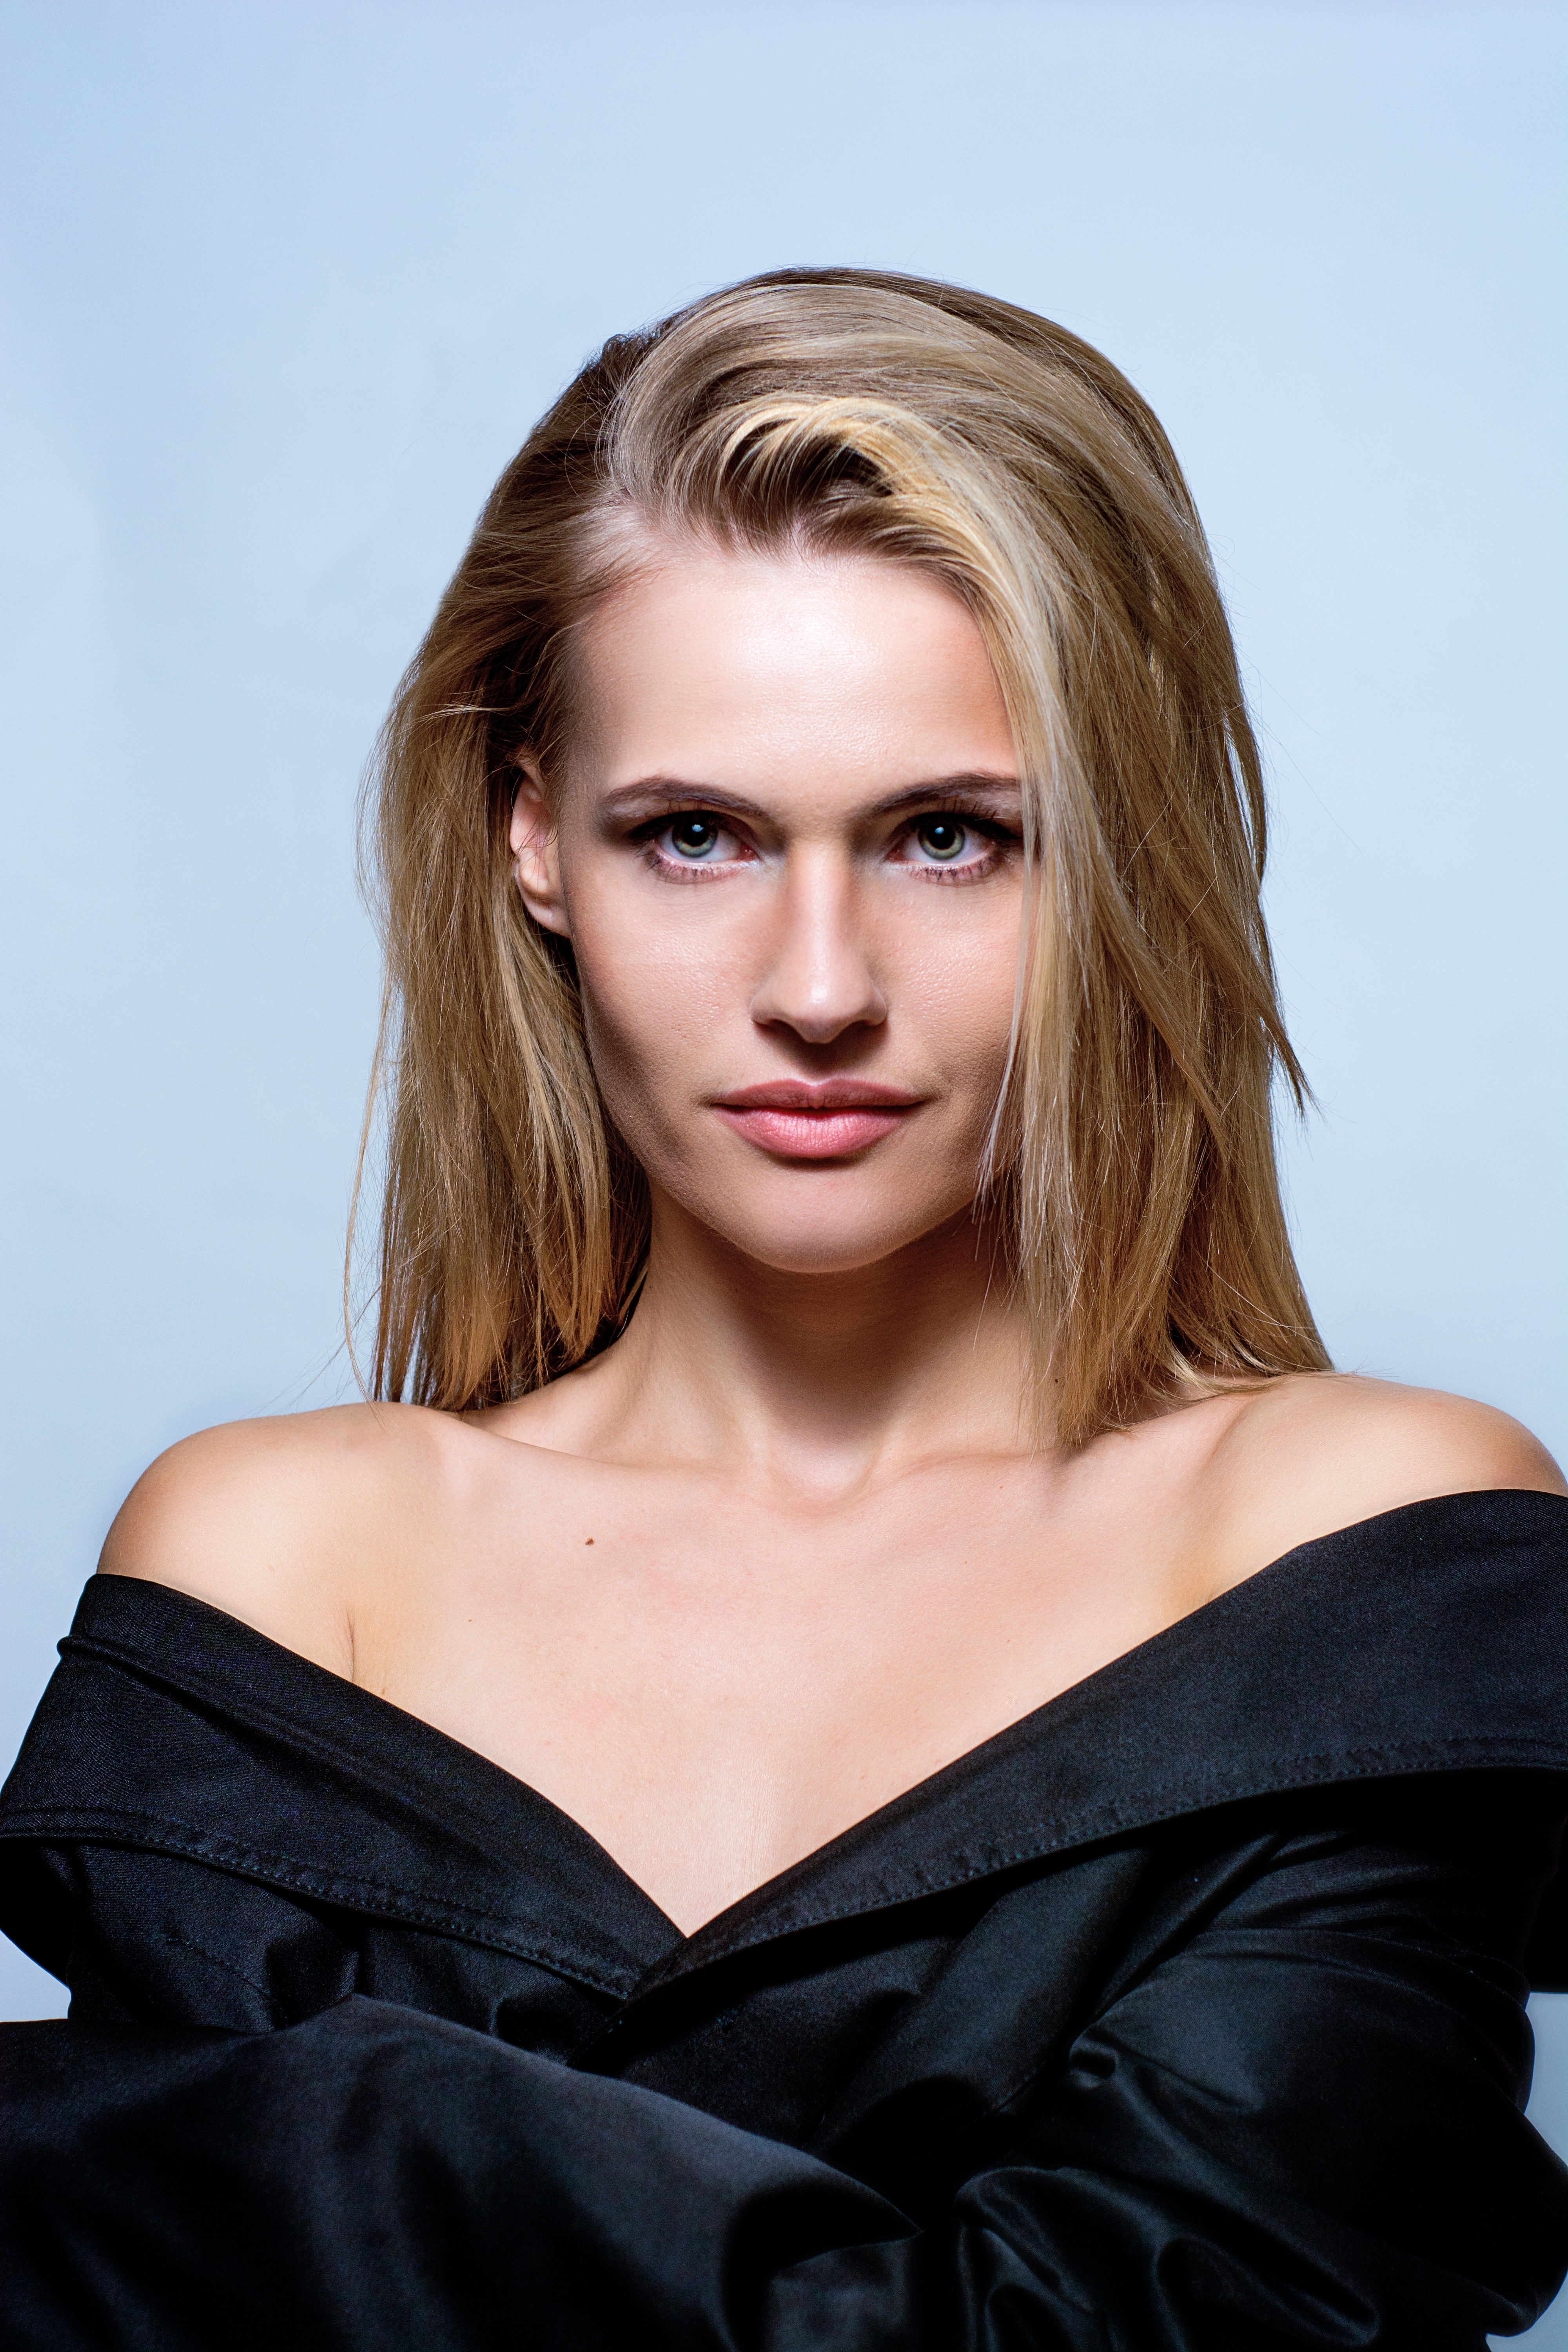
girl, woman, hair, photography, portrait, model, fashion, lady, hairstyle, long hair, black hair, face, dress, eye, beauty, blond, photo shoot, brown hair, portrait photography, art model, supermodel